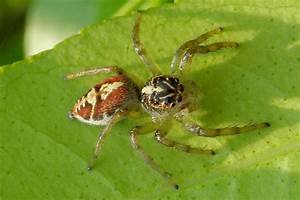
Label: spider